Diana Khubeseryan

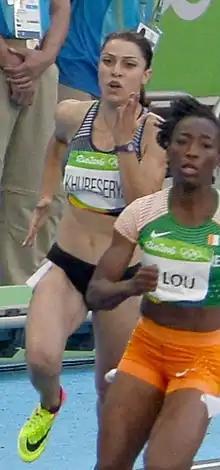
Khubeseryan (left) at the 2016 Olympics

Diana Khubeseryan (born 5 May 1994) is an Armenian sprinter. In 2016, she competed in the 200 metres at the European Championships and Rio Olympics, but failed to reach the finals. Khubeseryan started as a swimmer and took up athletics aged 12. She later studied journalism at the Armenian State Institute of Physical Culture and Sport in Yerevan.